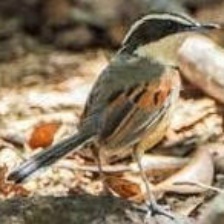
Species: COLLARED CRESCENTCHEST
Scientific name: MELANOPAREIA TORQUATA